Smithers-Oasis

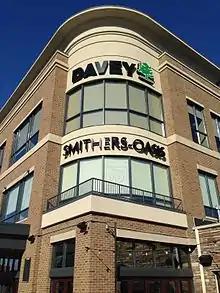
Corporate headquarters in Kent, Ohio

The company was founded in 1954 by V.L. Smithers in Kent, Ohio after he developed a water absorbent foam to use in floral arrangements. Since then, other products have been developed including floral accessories, cellular growing media, and post-harvest plant products. The company is headquartered in Kent and operates a manufacturing plant there. Corporate offices were returned to Kent in late 2013 from Cuyahoga Falls, where they had been located since 1992.